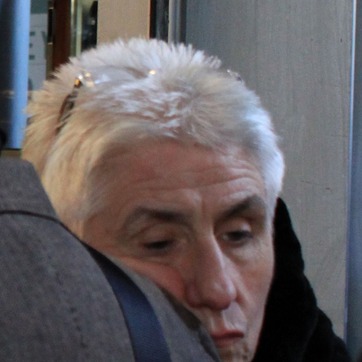
Material: skin